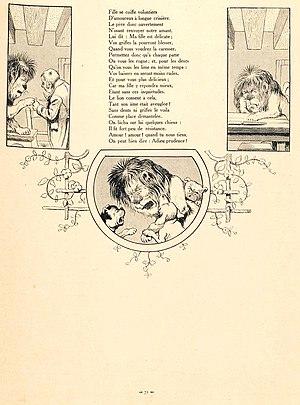
Le Lion amoureux est la première fable du livre IV de Jean de La Fontaine situé dans le premier recueil des Fables de La Fontaine, édité pour la première fois en 1668. Cette fable est destinée à la fille de Madame de Sévigné, qui dès l'âge de 16 ans, ne déplaisait pas à Louis XIV, mais qu'elle dédaignait.